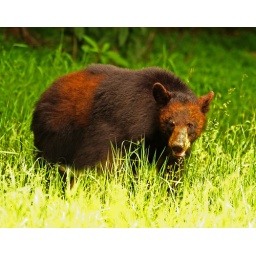
A black bear in the Smoky Mountains